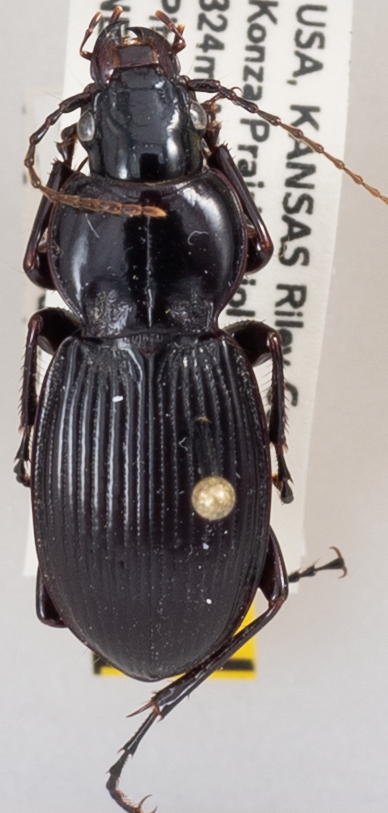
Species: Cyclotrachelus sodalis colossus
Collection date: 2019-06-19
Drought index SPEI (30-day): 0.1
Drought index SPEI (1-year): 1.69
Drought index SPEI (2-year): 0.24